André Cherrier

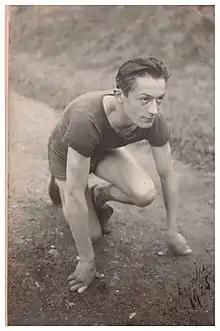

André Cherrier (6 January 1905 – 28 July 1979) was a French athlete who competed at the 1928 Summer Olympics.